The New Meditation Handbook

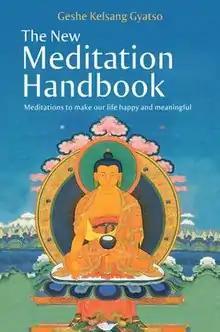

The New Meditation Handbook: Meditations to Make Our Life Happy and Meaningful (Tharpa Publications (2003) ) is a guide to Buddhist philosophy and meditation techniques. It is a compilation of twenty-one concise meditations on Lamrim, or the stages of the path to enlightenment, by Geshe Kelsang Gyatso, a Buddhist teacher and author in the West.